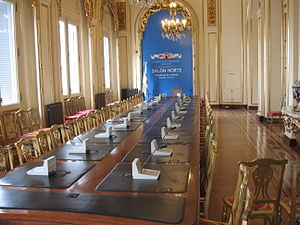
Casa Rosada / Interiør
Casa Rosada er en regeringsbygning i Buenos Aires i Argentina, der er det officielle hjemsted for regeringen i Argentina og rummer kontorer for præsidenten. Præsidenten er normalt bosat på Quinta de Olivos, en bygning i Olivos i Buenos Aires-provinsen.